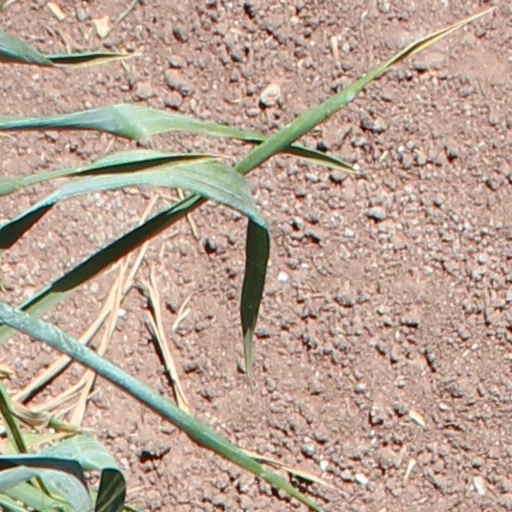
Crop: wheat